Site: brandenburg
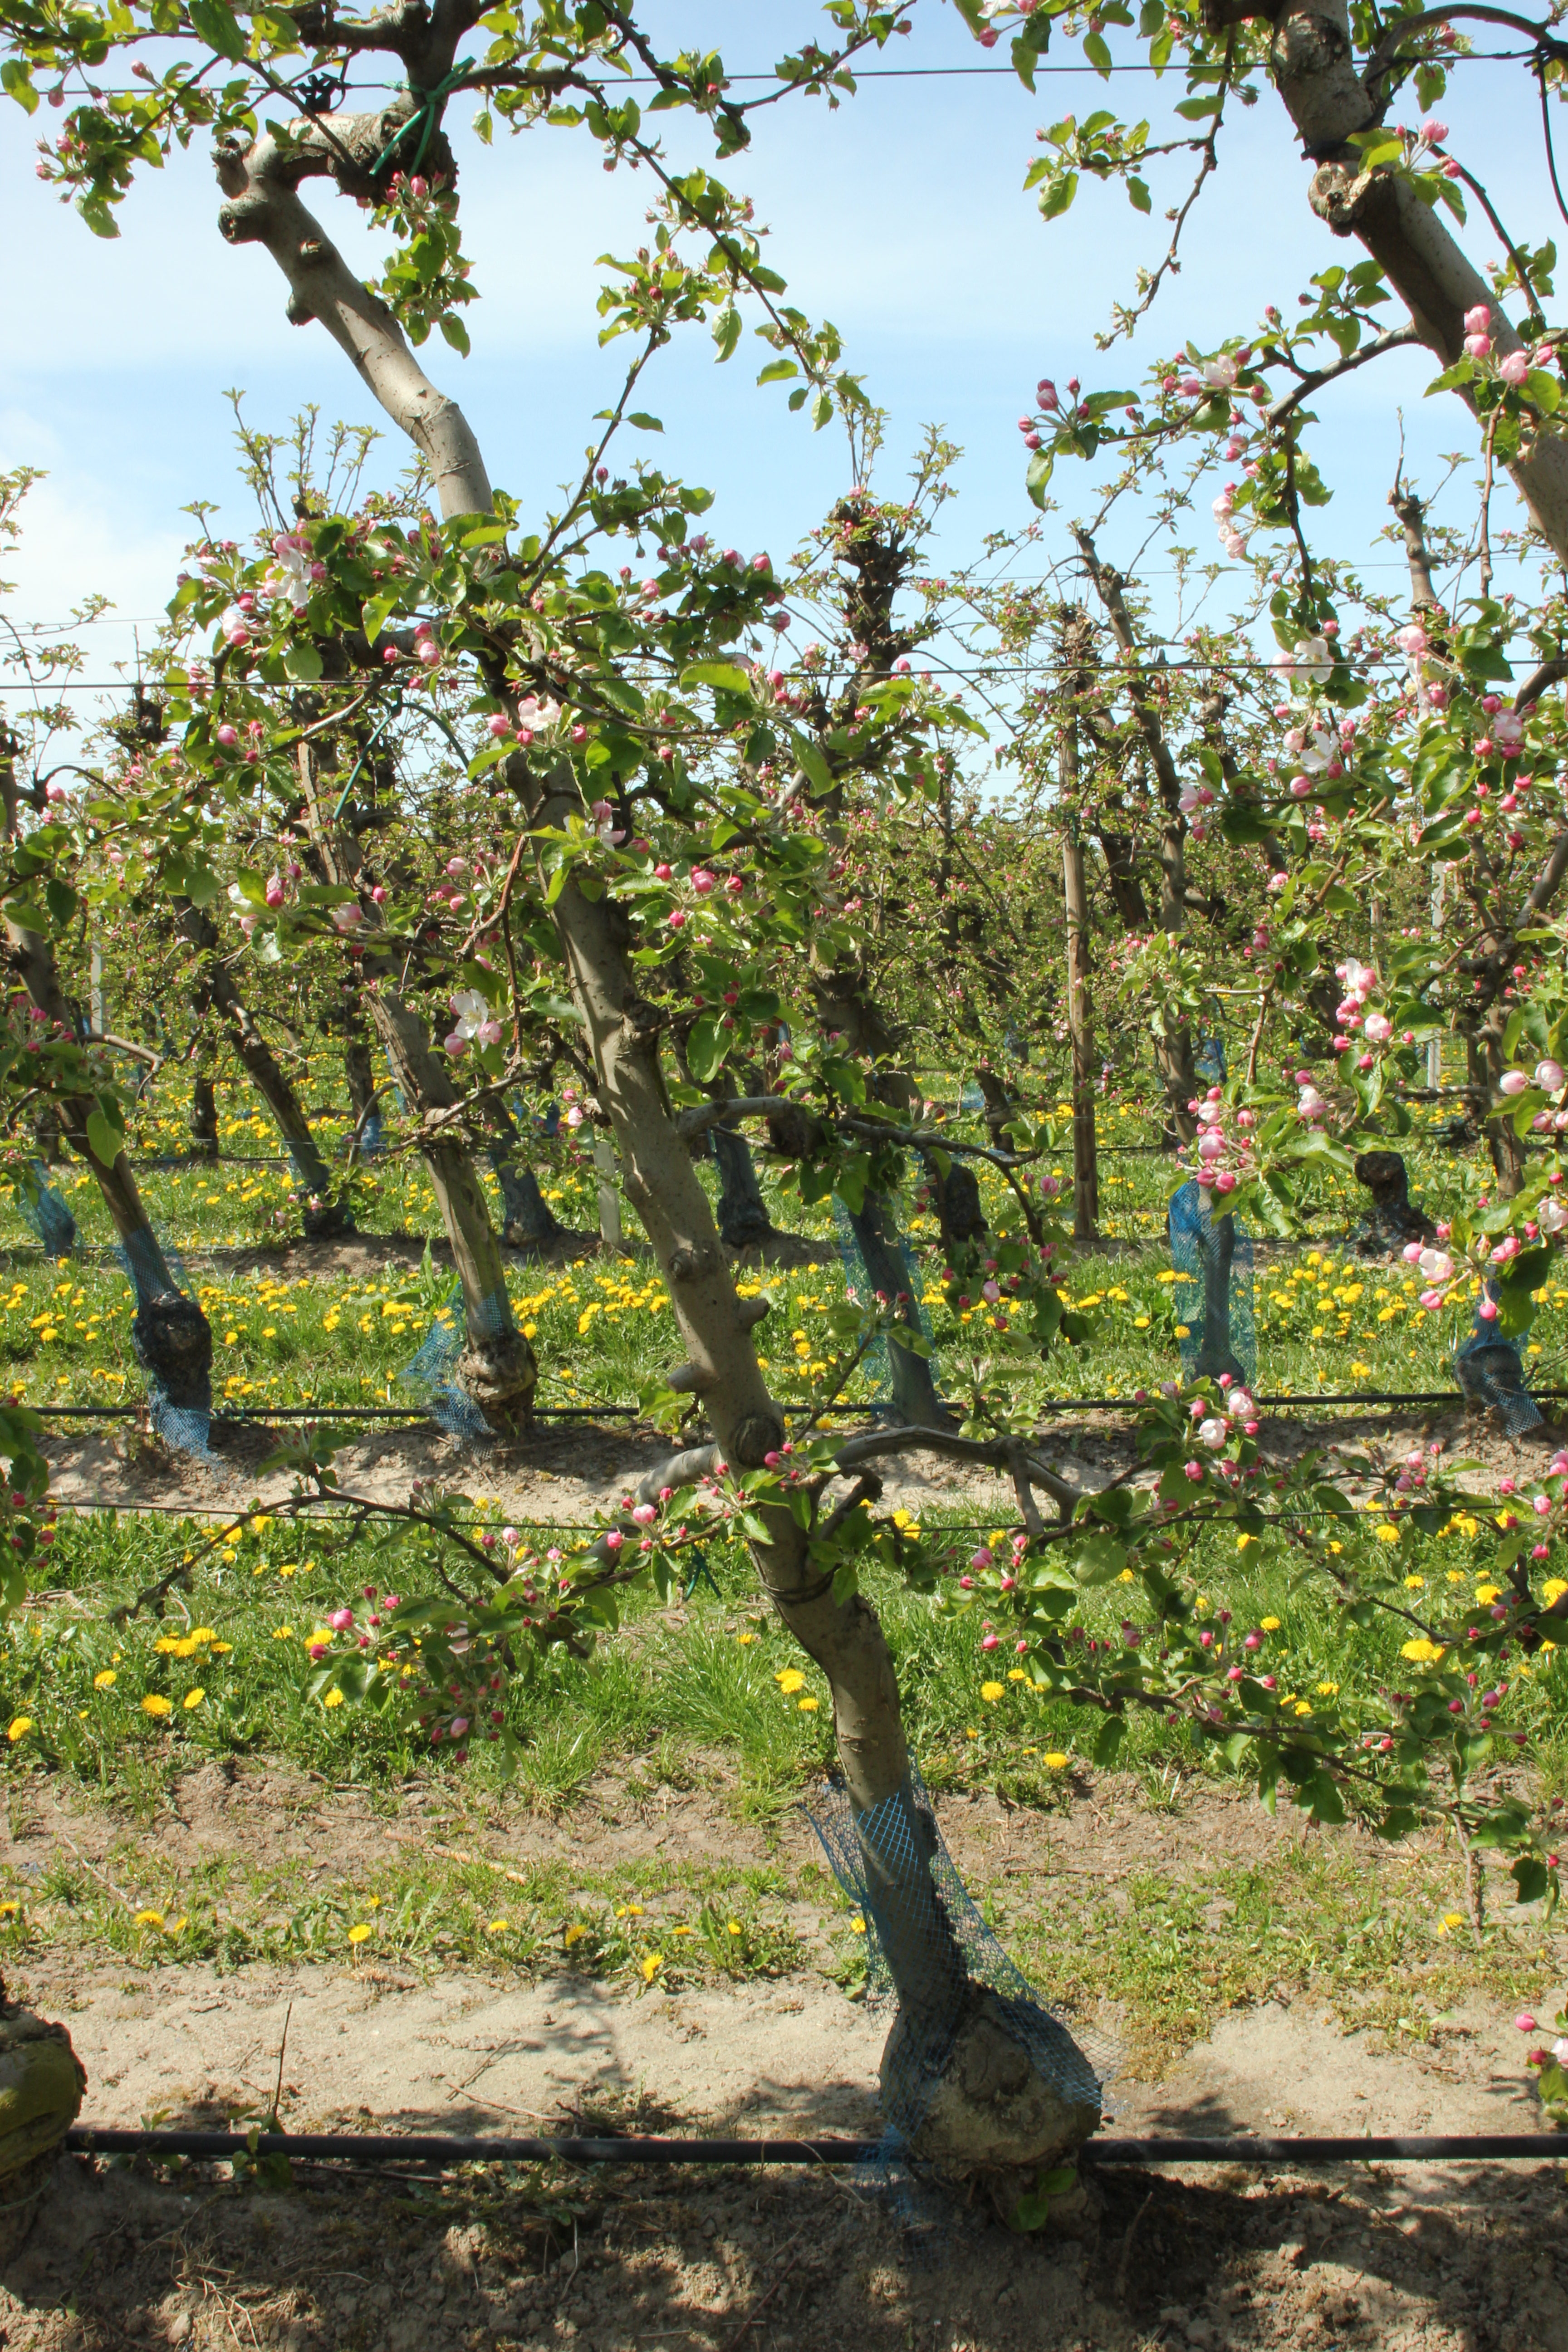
Growth stage (BBCH 57): Inflorescence emergence